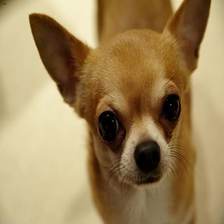
Species: dog
Breed: chihuahua